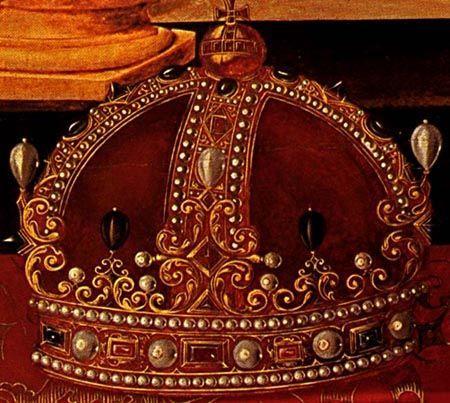
a closeup of the crown from artwork by visual artist .